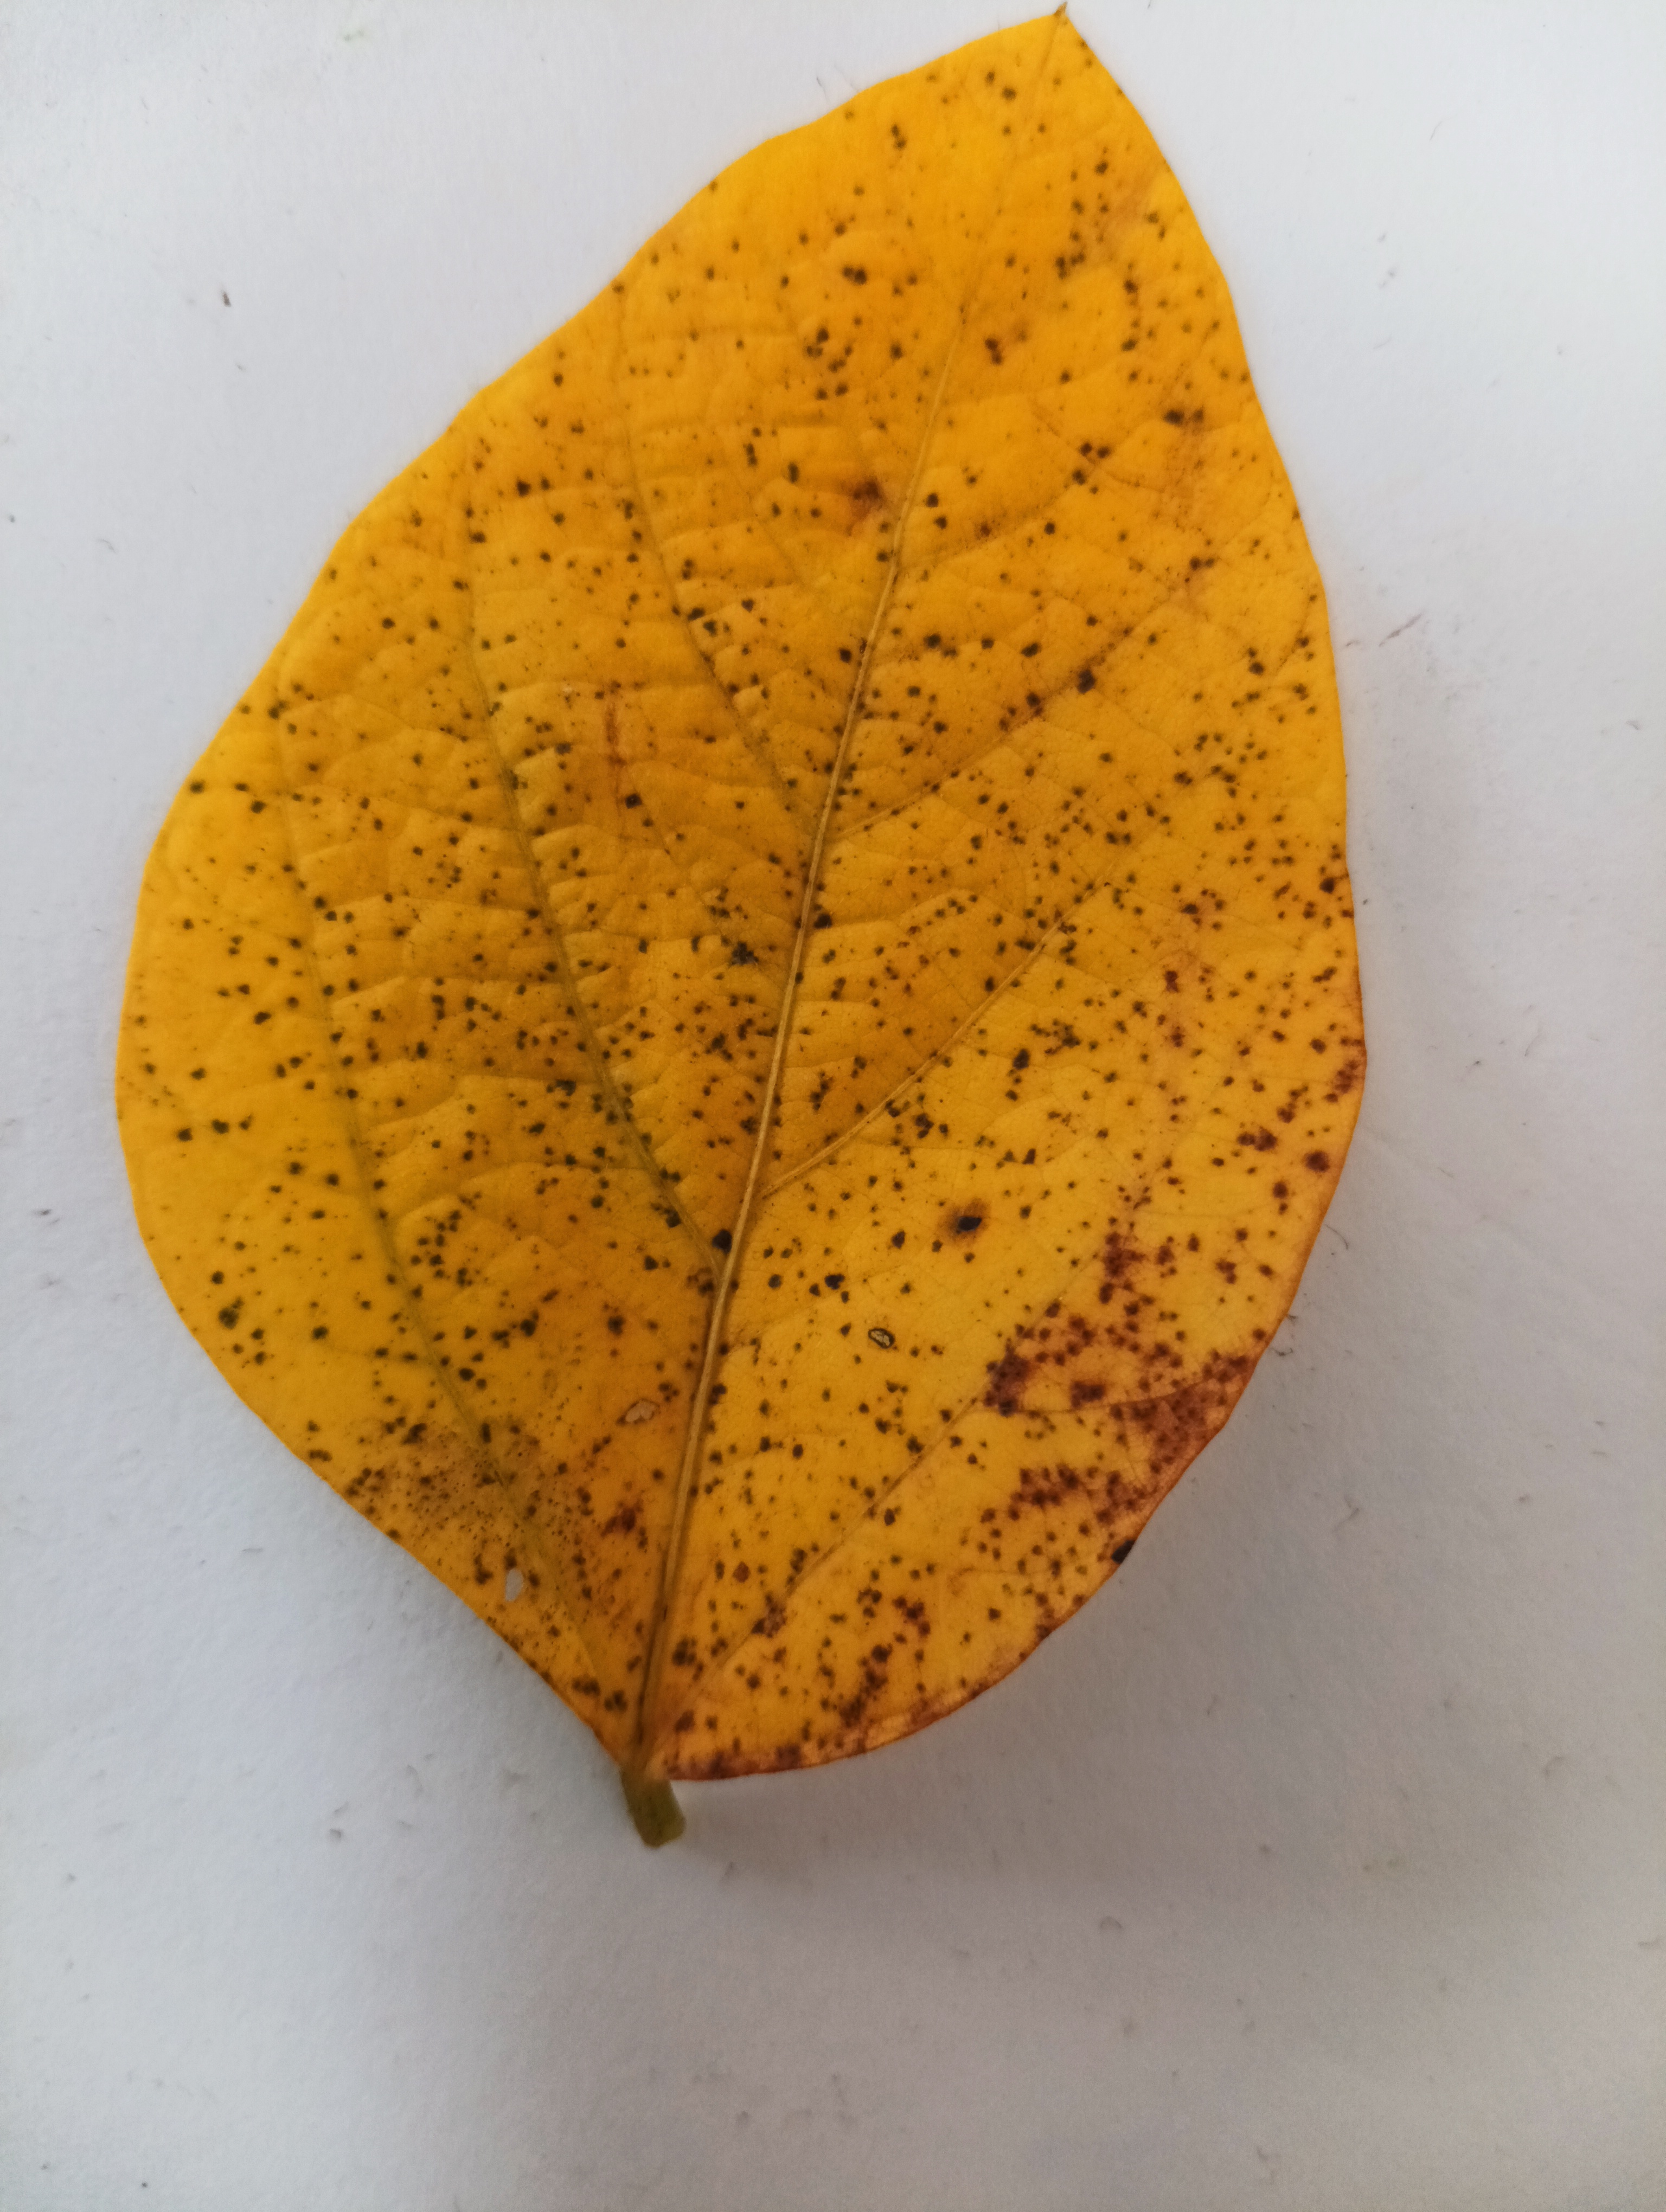
Label: Septoria_Brown_Spot